1559–1562 French political crisis

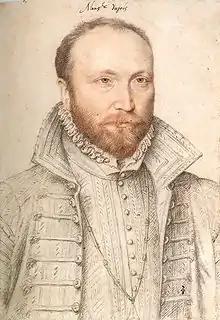
Comte de Crussol, "chevalier d'honneur" of Catherine de' Medici and leader of the pacification missions in the south of France

Matters reached a head between the increasingly liberal atmosphere of royal policy and the intransigent Catholics of the French court on Palm Sunday 1561. On this day, the Protestant Admiral Coligny held a public service in his quarters of the royal château de Fontainebleau. The doors were thrown open and a thousand were present for the display. Coligny's brother the cardinal de Châtillon caused further scandal by celebrating the eucharist 'in the mode of Genève'. With the liberal bishop of Valence due to give the Lenten sermon at court, the Constable retired in disgust after hearing some of his remarks into the servants quarters where he was joined by Saint-André and Guise to hear the sermon of a Jacobin friar. On his way down to the servants quarters, Guise met with Catherine in the gardens and informed her that she could no longer 'drink from two fountains'. Guise, Montmorency and Saint-André received communion together. Guise was increasingly of the opinion that Catherine and Navarre lacked legitimacy before god to govern. To Guise, the attacks on Catholicism the new policy represented were an attack on his very identity.